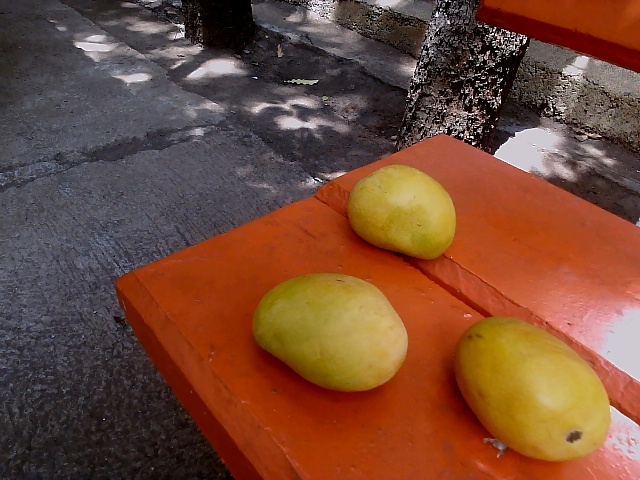
Label: Ripe_Mango